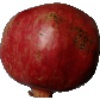
Label: Pomegranate 1